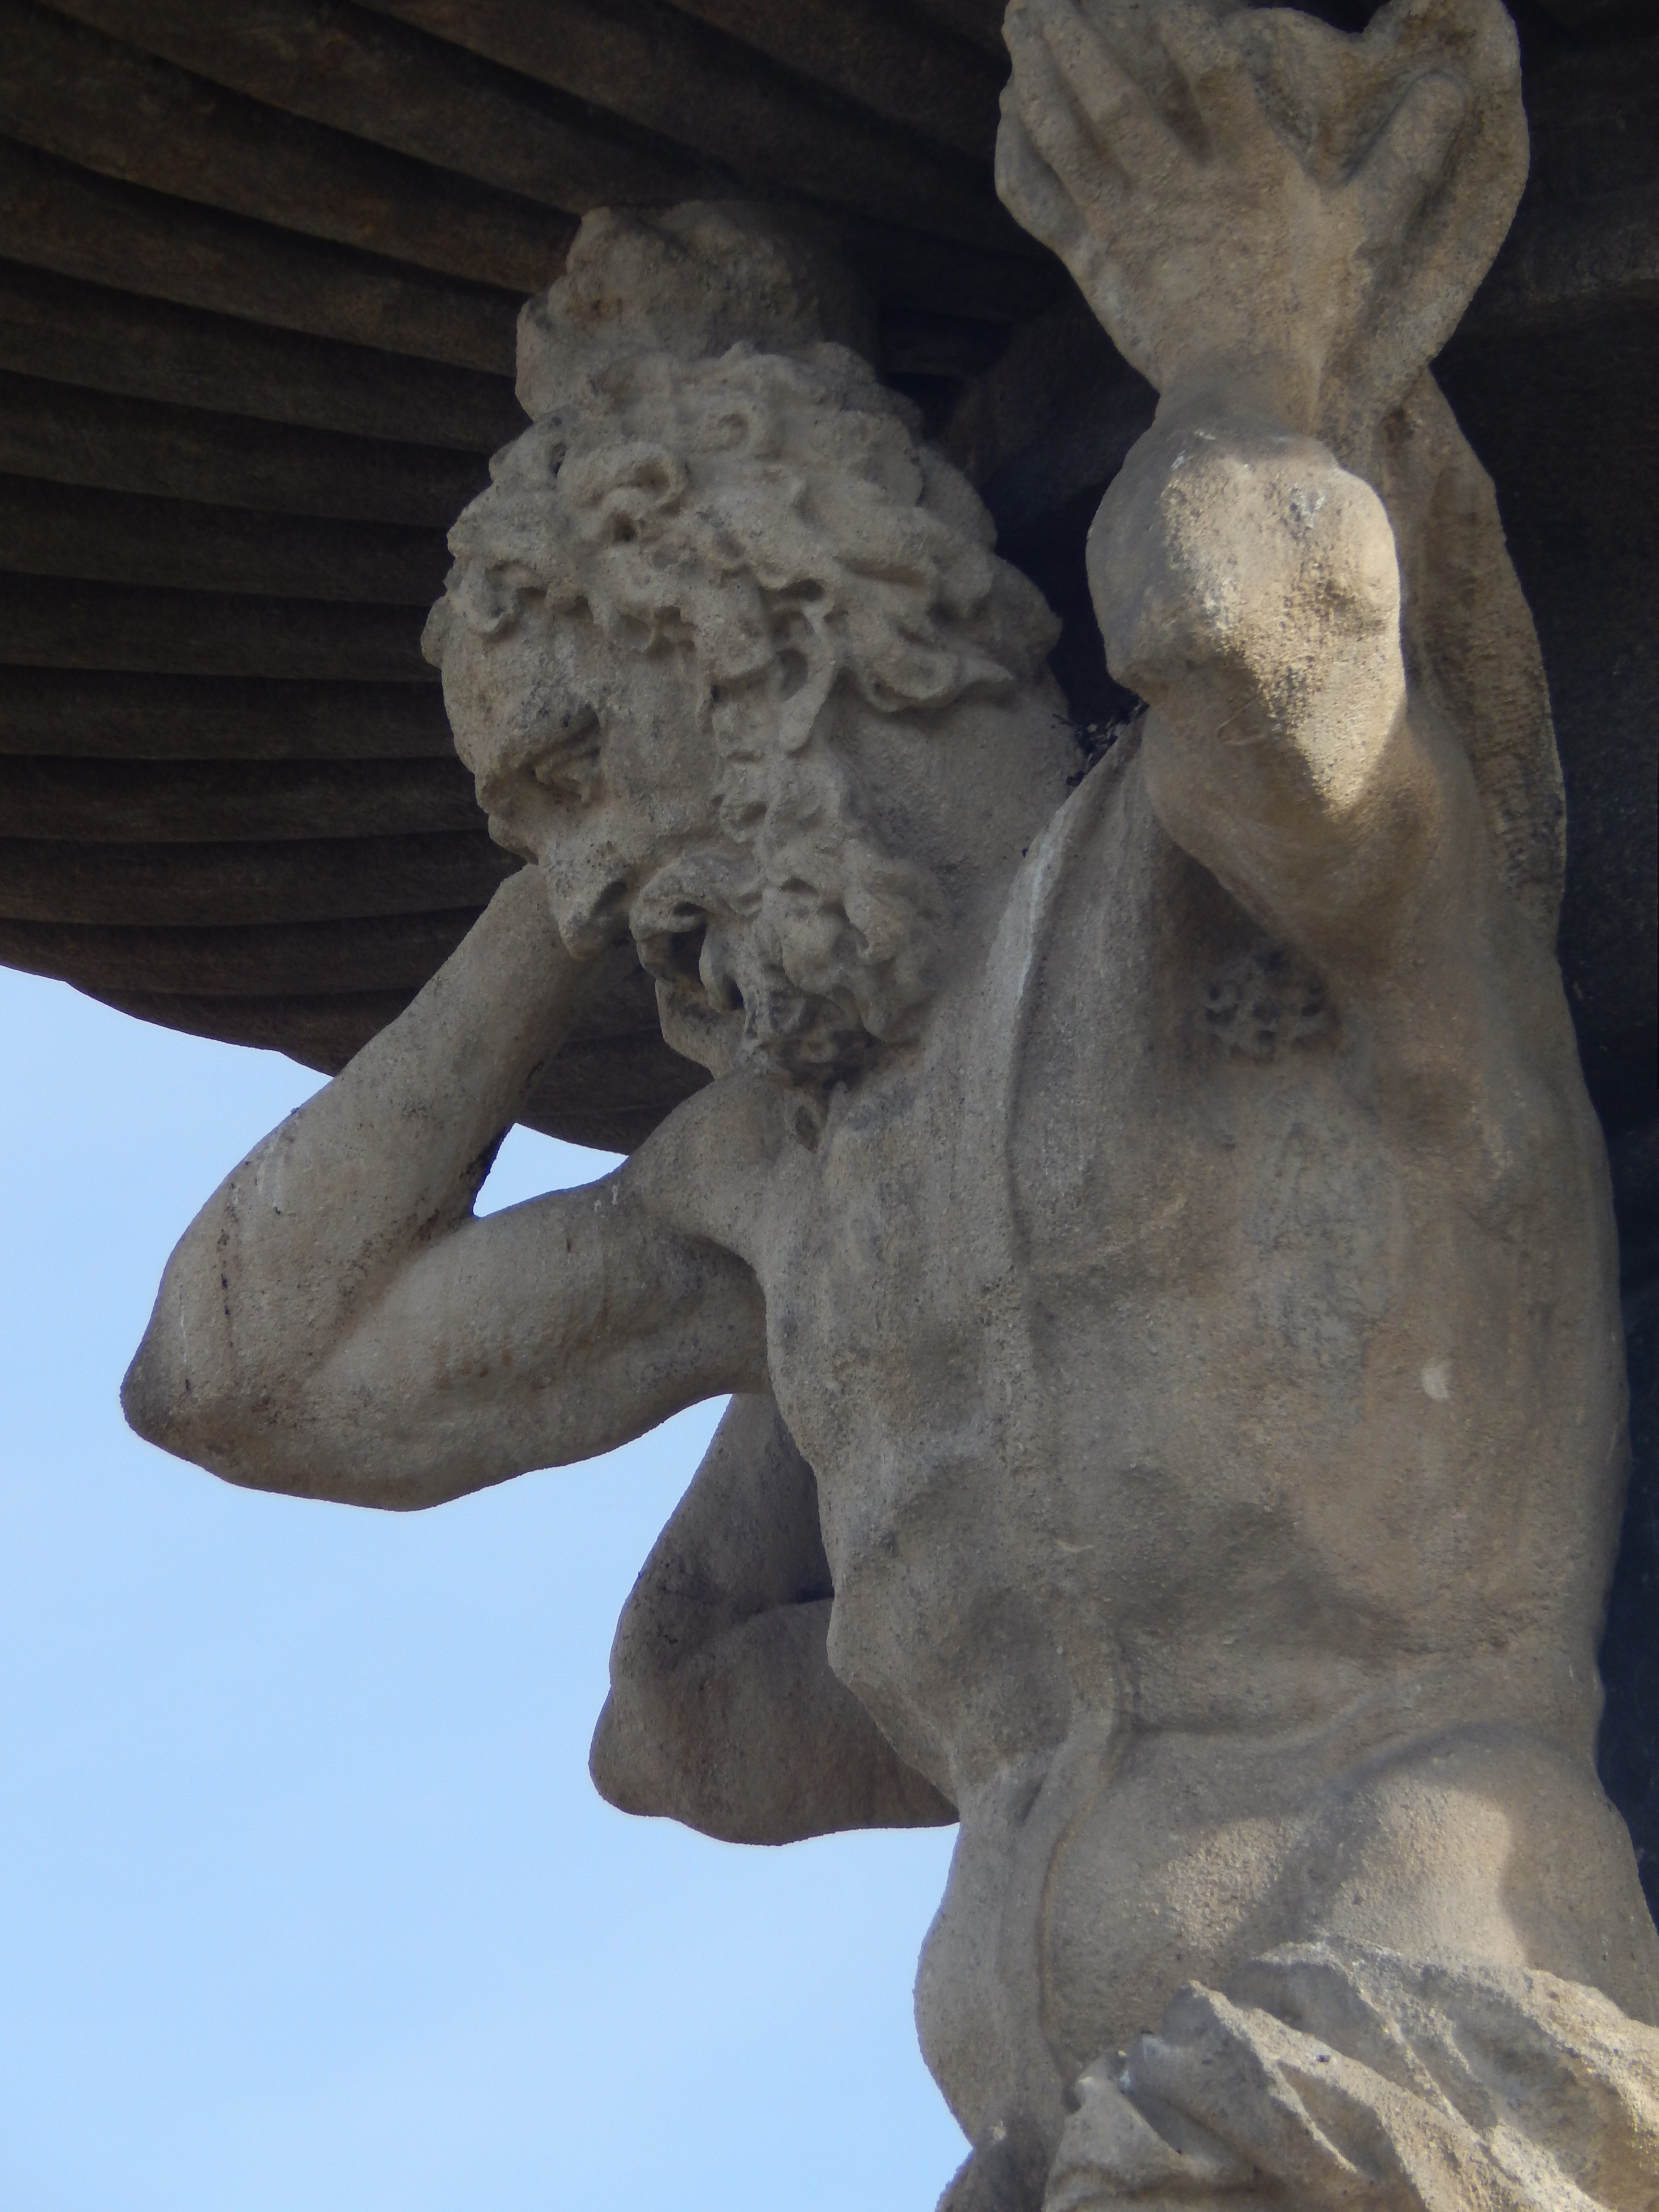
monument, statue, gargoyle, sculpture, art, temple, fountain, carving, czech, mythology, sights, stone carving, ancient history, bud jovice, nonbuilding structure